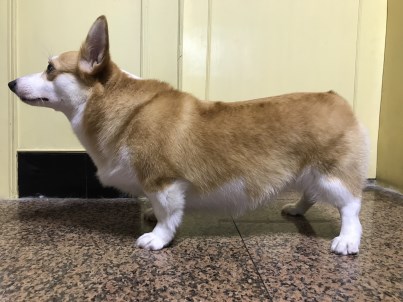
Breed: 2909-n000116-Cardigan